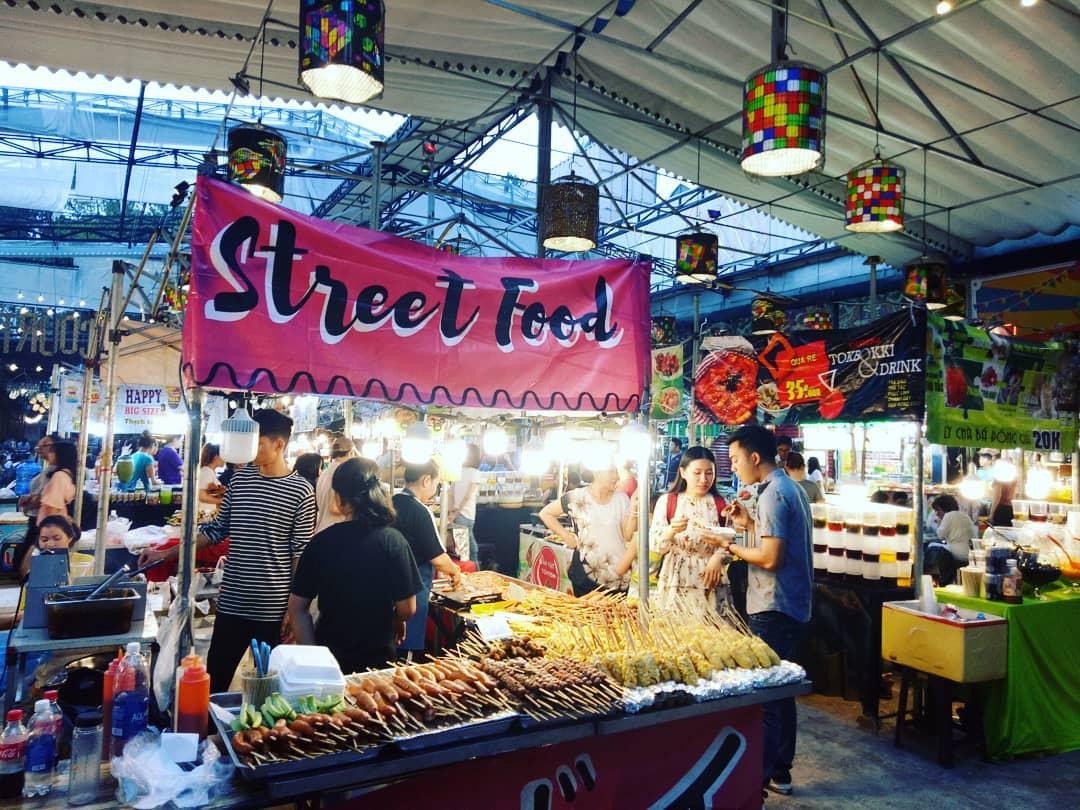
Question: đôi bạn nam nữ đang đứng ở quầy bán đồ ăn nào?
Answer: quầy bán đồ ăn street food